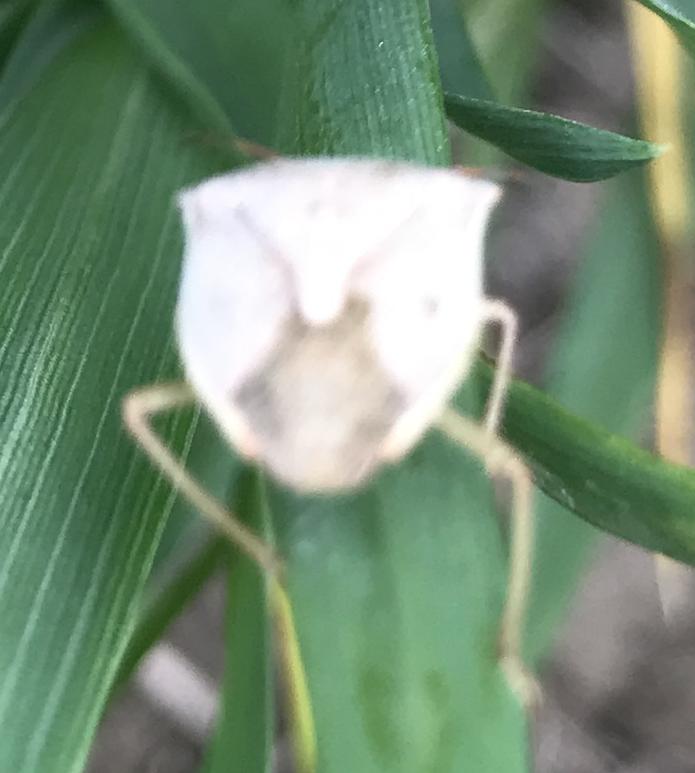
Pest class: stink_bug